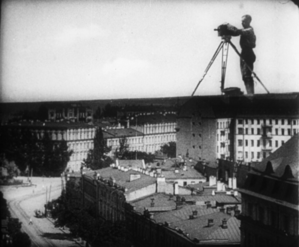
Cinéma de guérilla, ou cinéma guérilla, désigne des films produits sans ou avec très peu d'argent par des équipes très petites filmant avec des équipements légers et, dans la plupart des cas, utilisant des accessoires fabriqués à partir de tout ce qui est à portée de main. On tourne vite en lieux privés ou publics sans autorisation. Le cinéma de guérilla est en règle générale pratiqué par des cinéastes indépendants qui ne veulent pas travailler avec des budgets confortables ni construire des décors coûteux.